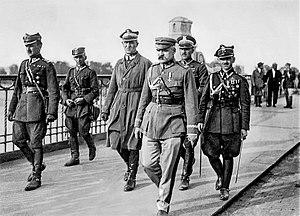
Józef Klemens Piłsudski, né le 5 décembre 1867 Zulów, près de Vilnius, et mort le 12 mai 1935 à Varsovie, est un homme d’État polonais. Il est dirigeant du Parti Socialiste Polonais, chef d'État de 1918 à 1922, et Premier ministre à deux reprises entre 1926 et 1930.
Le coup d'État de mai est un coup d'État réalisé en Pologne par le maréchal Józef Piłsudski entre le 12 et le 14 mai 1926. Le coup d'État renversa le président Stanisław Wojciechowski et le gouvernement du premier ministre Wincenty Witos. Un nouveau gouvernement fut installé, dirigé par le professeur de l’université nationale polytechnique de Lwów, Kazimierz Bartel.